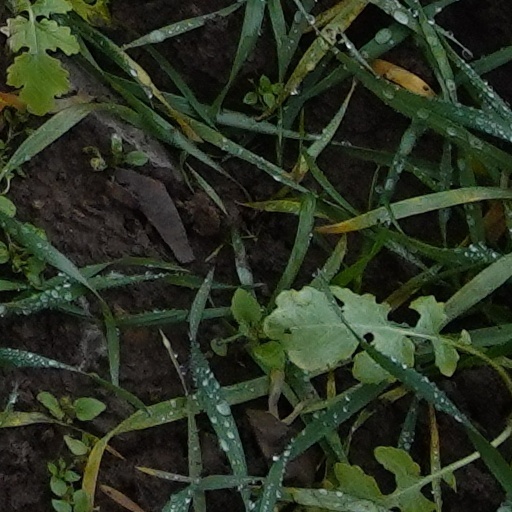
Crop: wheat